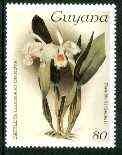
Guyana 1985-89 Orchids Series 1 plate 93 (Sanders' Reichenbachia) 80c unmounted mint, unlisted by SG without surcharge*
Guyana 1985-89 Orchids Series 1 plate 93 (Sanders' Reichenbachia) 80c unmounted mint, unlisted by SG without surcharge*
Brand: Avion Stamps
Category: Arts & Entertainment > Hobbies & Creative Arts > Collectibles > Postage Stamps > Single Stamps